Preschool

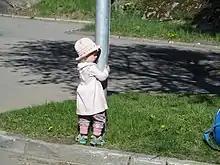
A 19-month-old girl after her first 9 hours at preschool

Friedrich Fröbel (1782–1852) opened a "Play and Activity" institute in 1837 in the village of Bad Blankenburg in the principality of Schwarzburg-Rudolstadt, Thuringia, which he renamed Kindergarten on 28 June 1840. That same year the educator Emily Ronalds was the first British person to study his approach and Fröbel urged her to transplant his concepts in England.